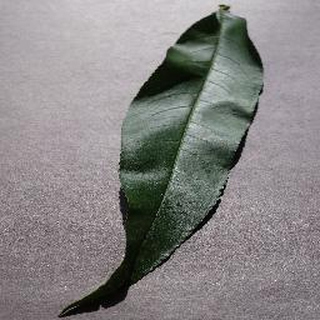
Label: healthy_peach